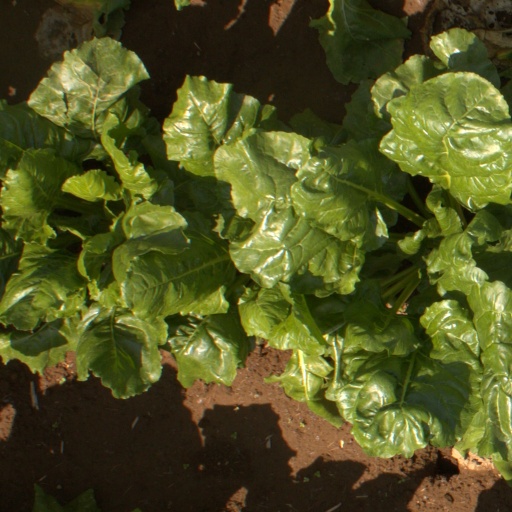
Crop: sugar beet